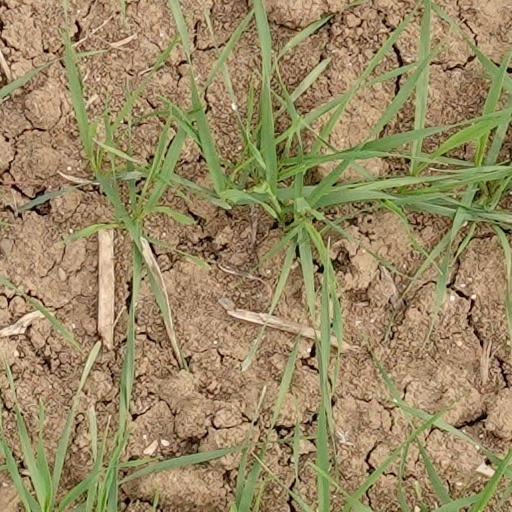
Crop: wheat